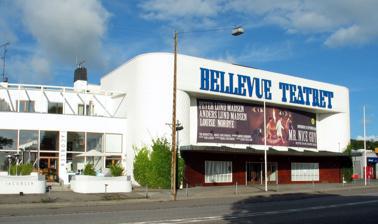
Building: Bellevue Teatret
Country: Unknown
Year built: 1936
Bellevue Teatret The facade Address Strandvejen 451, Klampenborg Copenhagen Denmark Capacity 700 Construction Opened 1936 Closed 1939-1980 Architect Arne Jacobsen Website www.bellevueteatret.dk The Bellevue Teatret ( English : Bellevue Theatre) is a theatre in Klampenborg at the northern outskirts of Copenhagen , Denmark . Opened in 1936 to the design of Arne Jacobsen , the building is considered one of his most important architectural works and exemplar of Danish functionalism . The theatre is part of a scheme also including the adjoining Bellevue Beach and residential block and was, at the time, seen as a manifestation of "the dream of the modern lifestyle". History In the early 1930s, Arne Jacobsen won a competition for a masterplan for the Bellevue area in Klampenborg, Gentofte Municipality , shortly after opening his own architectural office in 1930. The Bellevue Teatret was the last stage of this scheme, which also included facilities for the local Bellevue Sea Bath and the Bellavista residential buildings . The theatre opened in 1936 as a mondain summer theatre. It closed a few seasons later, then operating as a cinema until 1980, when it was reopened as a theatre and film centre by Jes Kølpin. Building The building is considered one of the most important architectural work by Arne Jacobsen, exemplar of early Danish functionalism . The inside has mosaic decorations and is noted for the retractable roof. Walls, balcony and proscenium are clad in canvas and bamboo. The front curtain shows a beach girl, painted by Åge Sikker Hansen . Repertoire Since the reopening as a theatre, the repertoire has been dominated by modern music performances, particularly rock musicals . An annual tradition is a Summer Ballet. Until the 2008 season produced in cooperation with Copenhagen International Ballet, it is now made in produced in cooperation with Tim Rushton and Danish Dance Theatre . Bibliography Strømberg, Ulla: Bellevue Teatret. Arkitektur og teater i Arne Jacobsens bygningsværk . Forlaget Bogvaerket.dk References